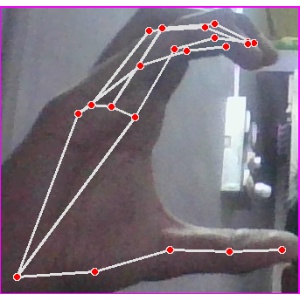
अक्षर: ऋ